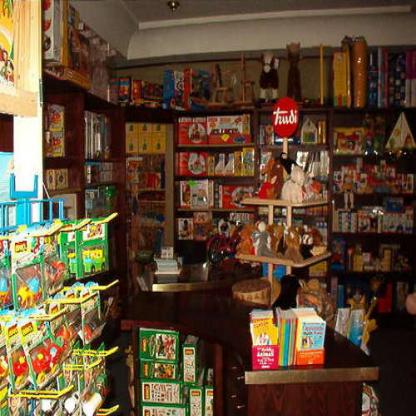
Scene: Indoor